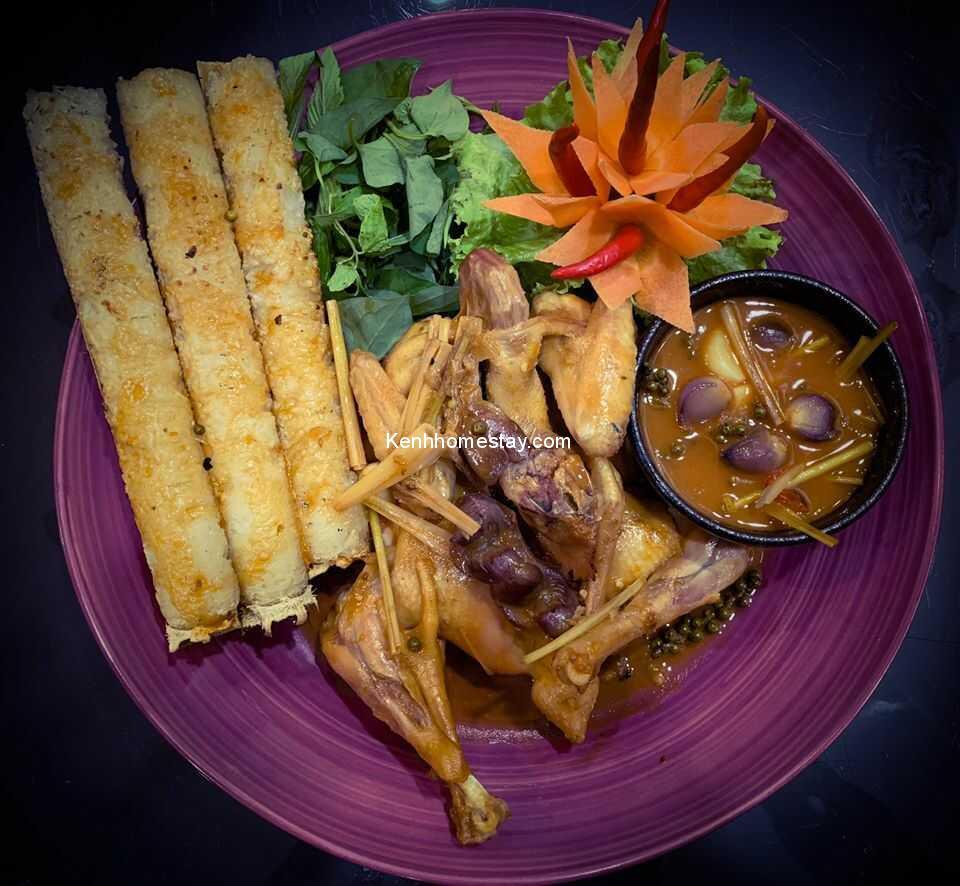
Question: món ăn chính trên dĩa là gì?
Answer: món ăn chính là món thịt gà